Culture of Canada

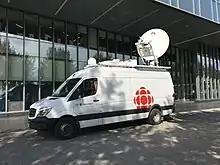
A Canadian Broadcasting Corporation (CBC) satellite truck, used for live television broadcasts

Canadian television, especially supported by the Canadian Broadcasting Corporation, is the home of a variety of locally produced shows. French-language television, like French Canadian film, is buffered from excessive American influence by the fact of language, and likewise supports a host of home-grown productions. The success of French-language domestic television in Canada often exceeds that of its English-language counterpart. In recent years nationalism has been used to prompt products on television. The "I Am Canadian" campaign by Molson beer, most notably the commercial featuring Joe Canadian, infused domestically brewed beer and nationalism.